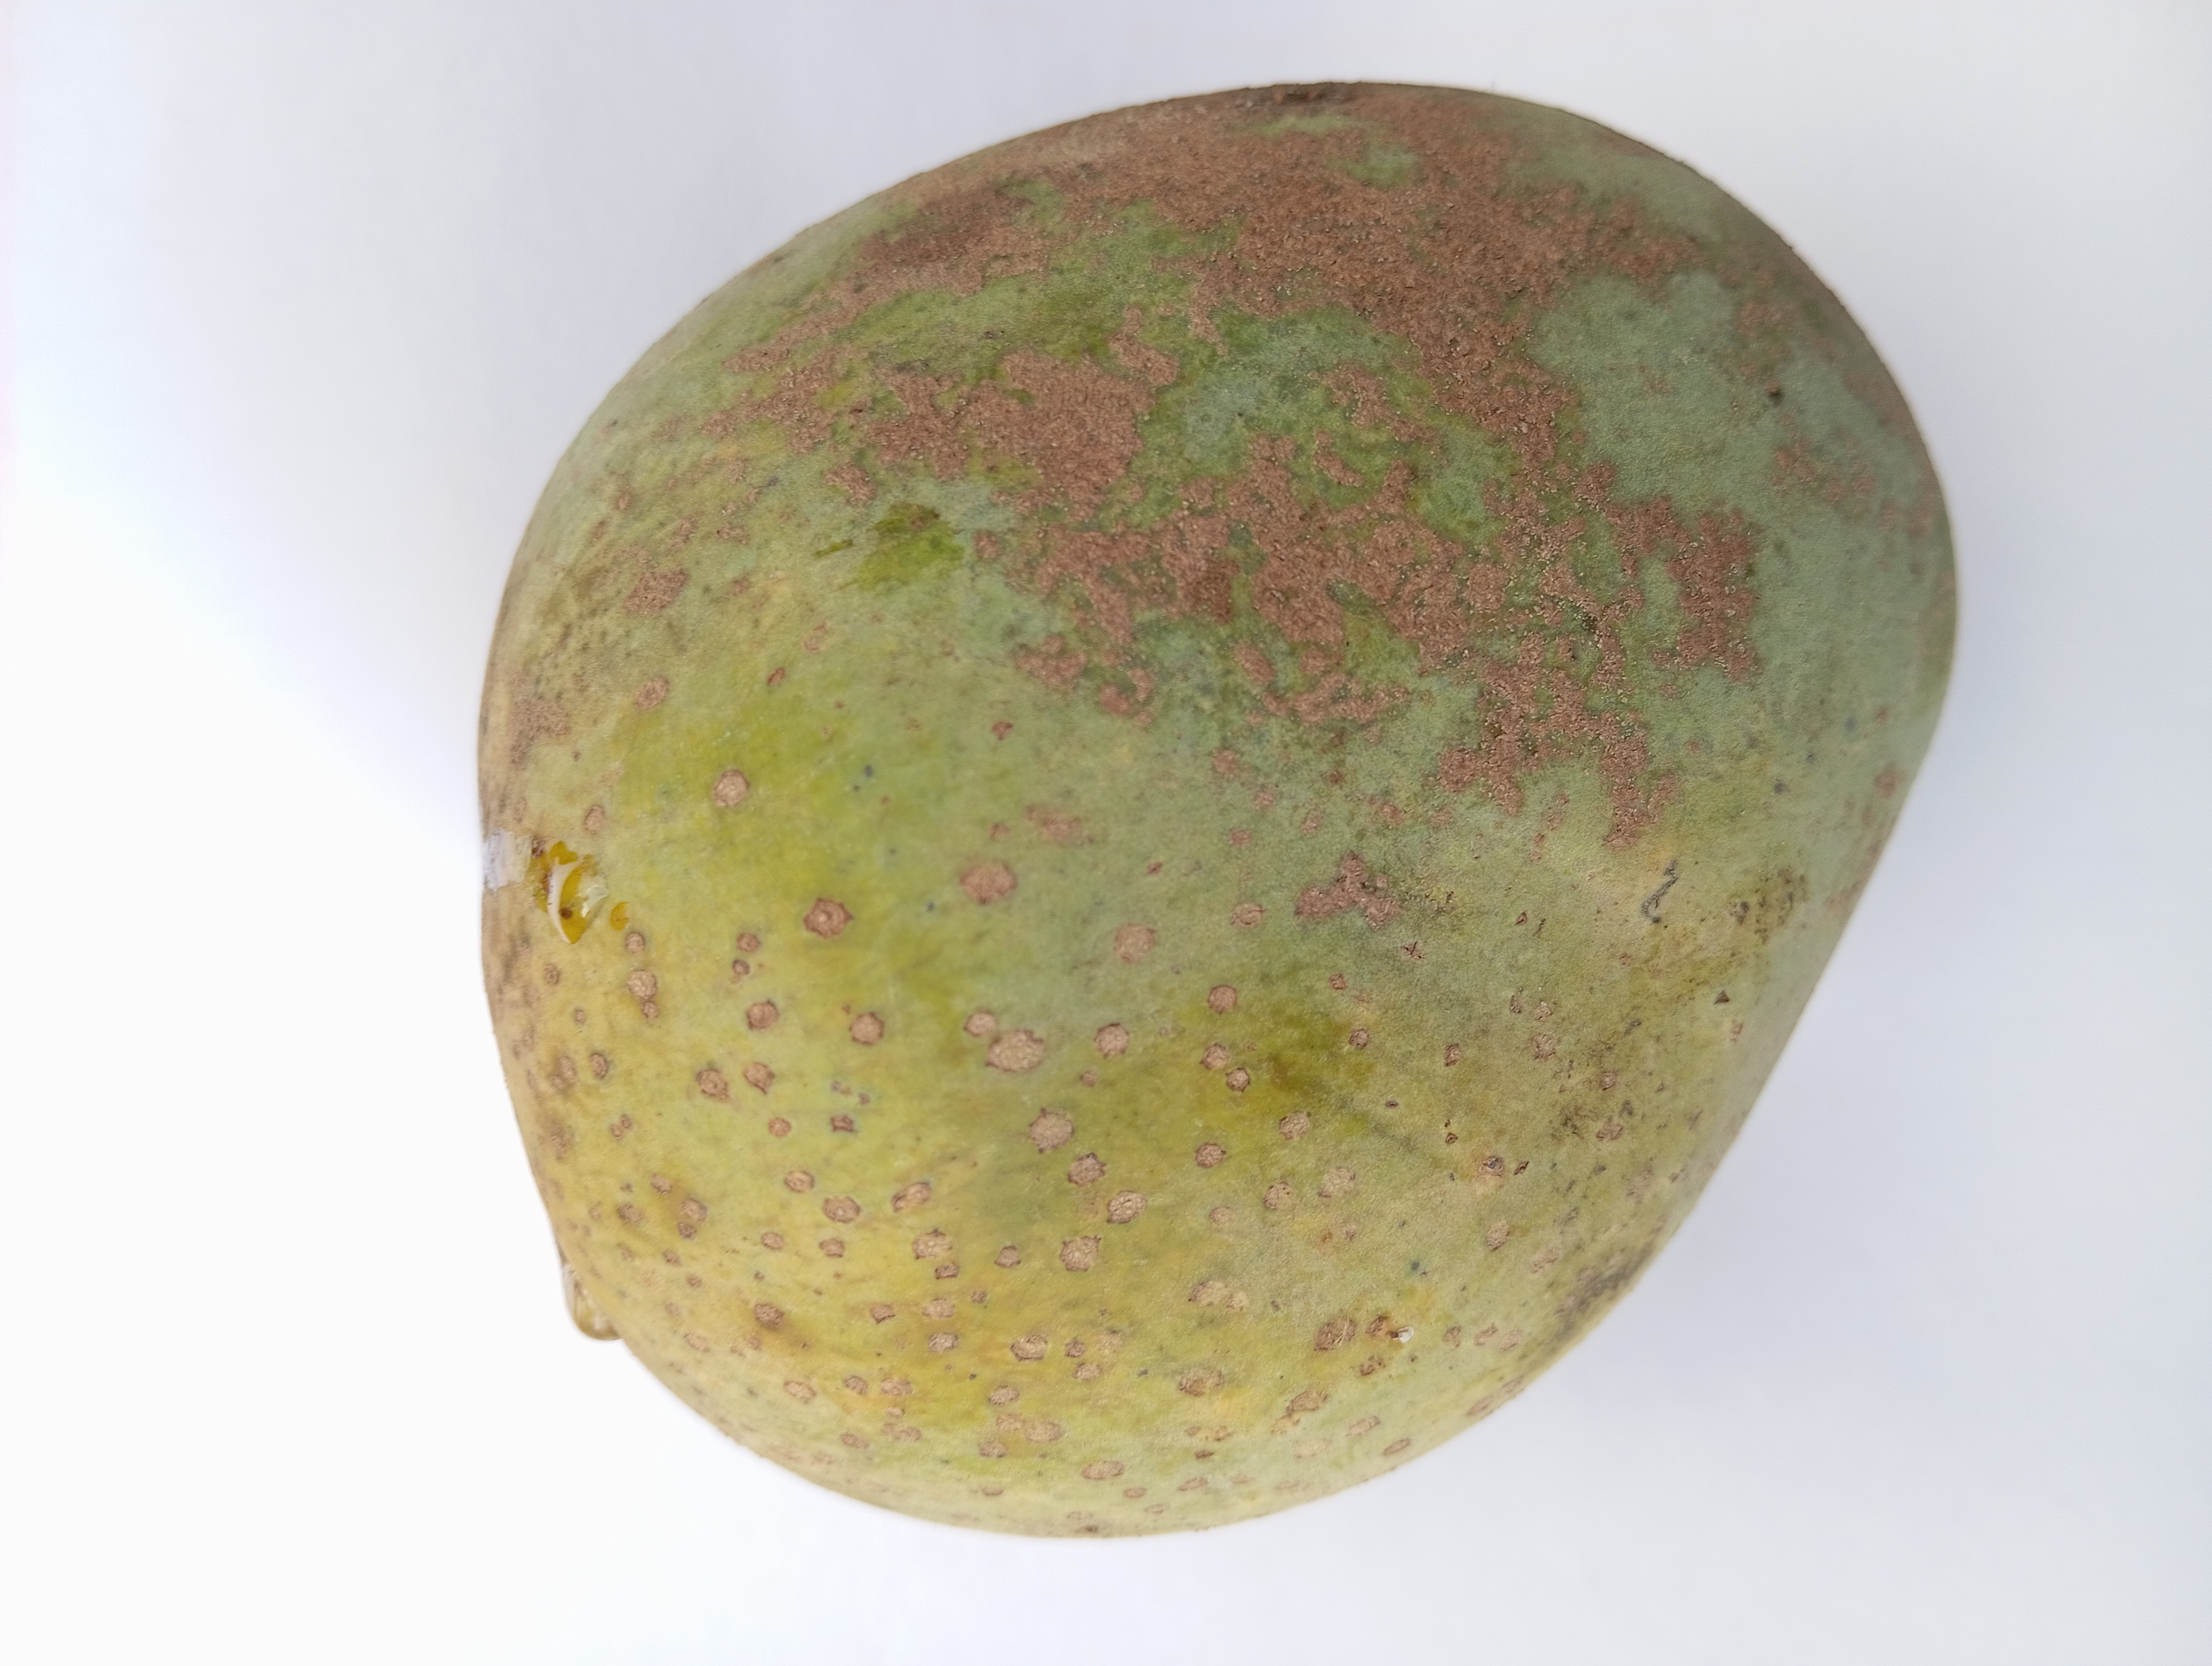
Mango variety: Himsagar